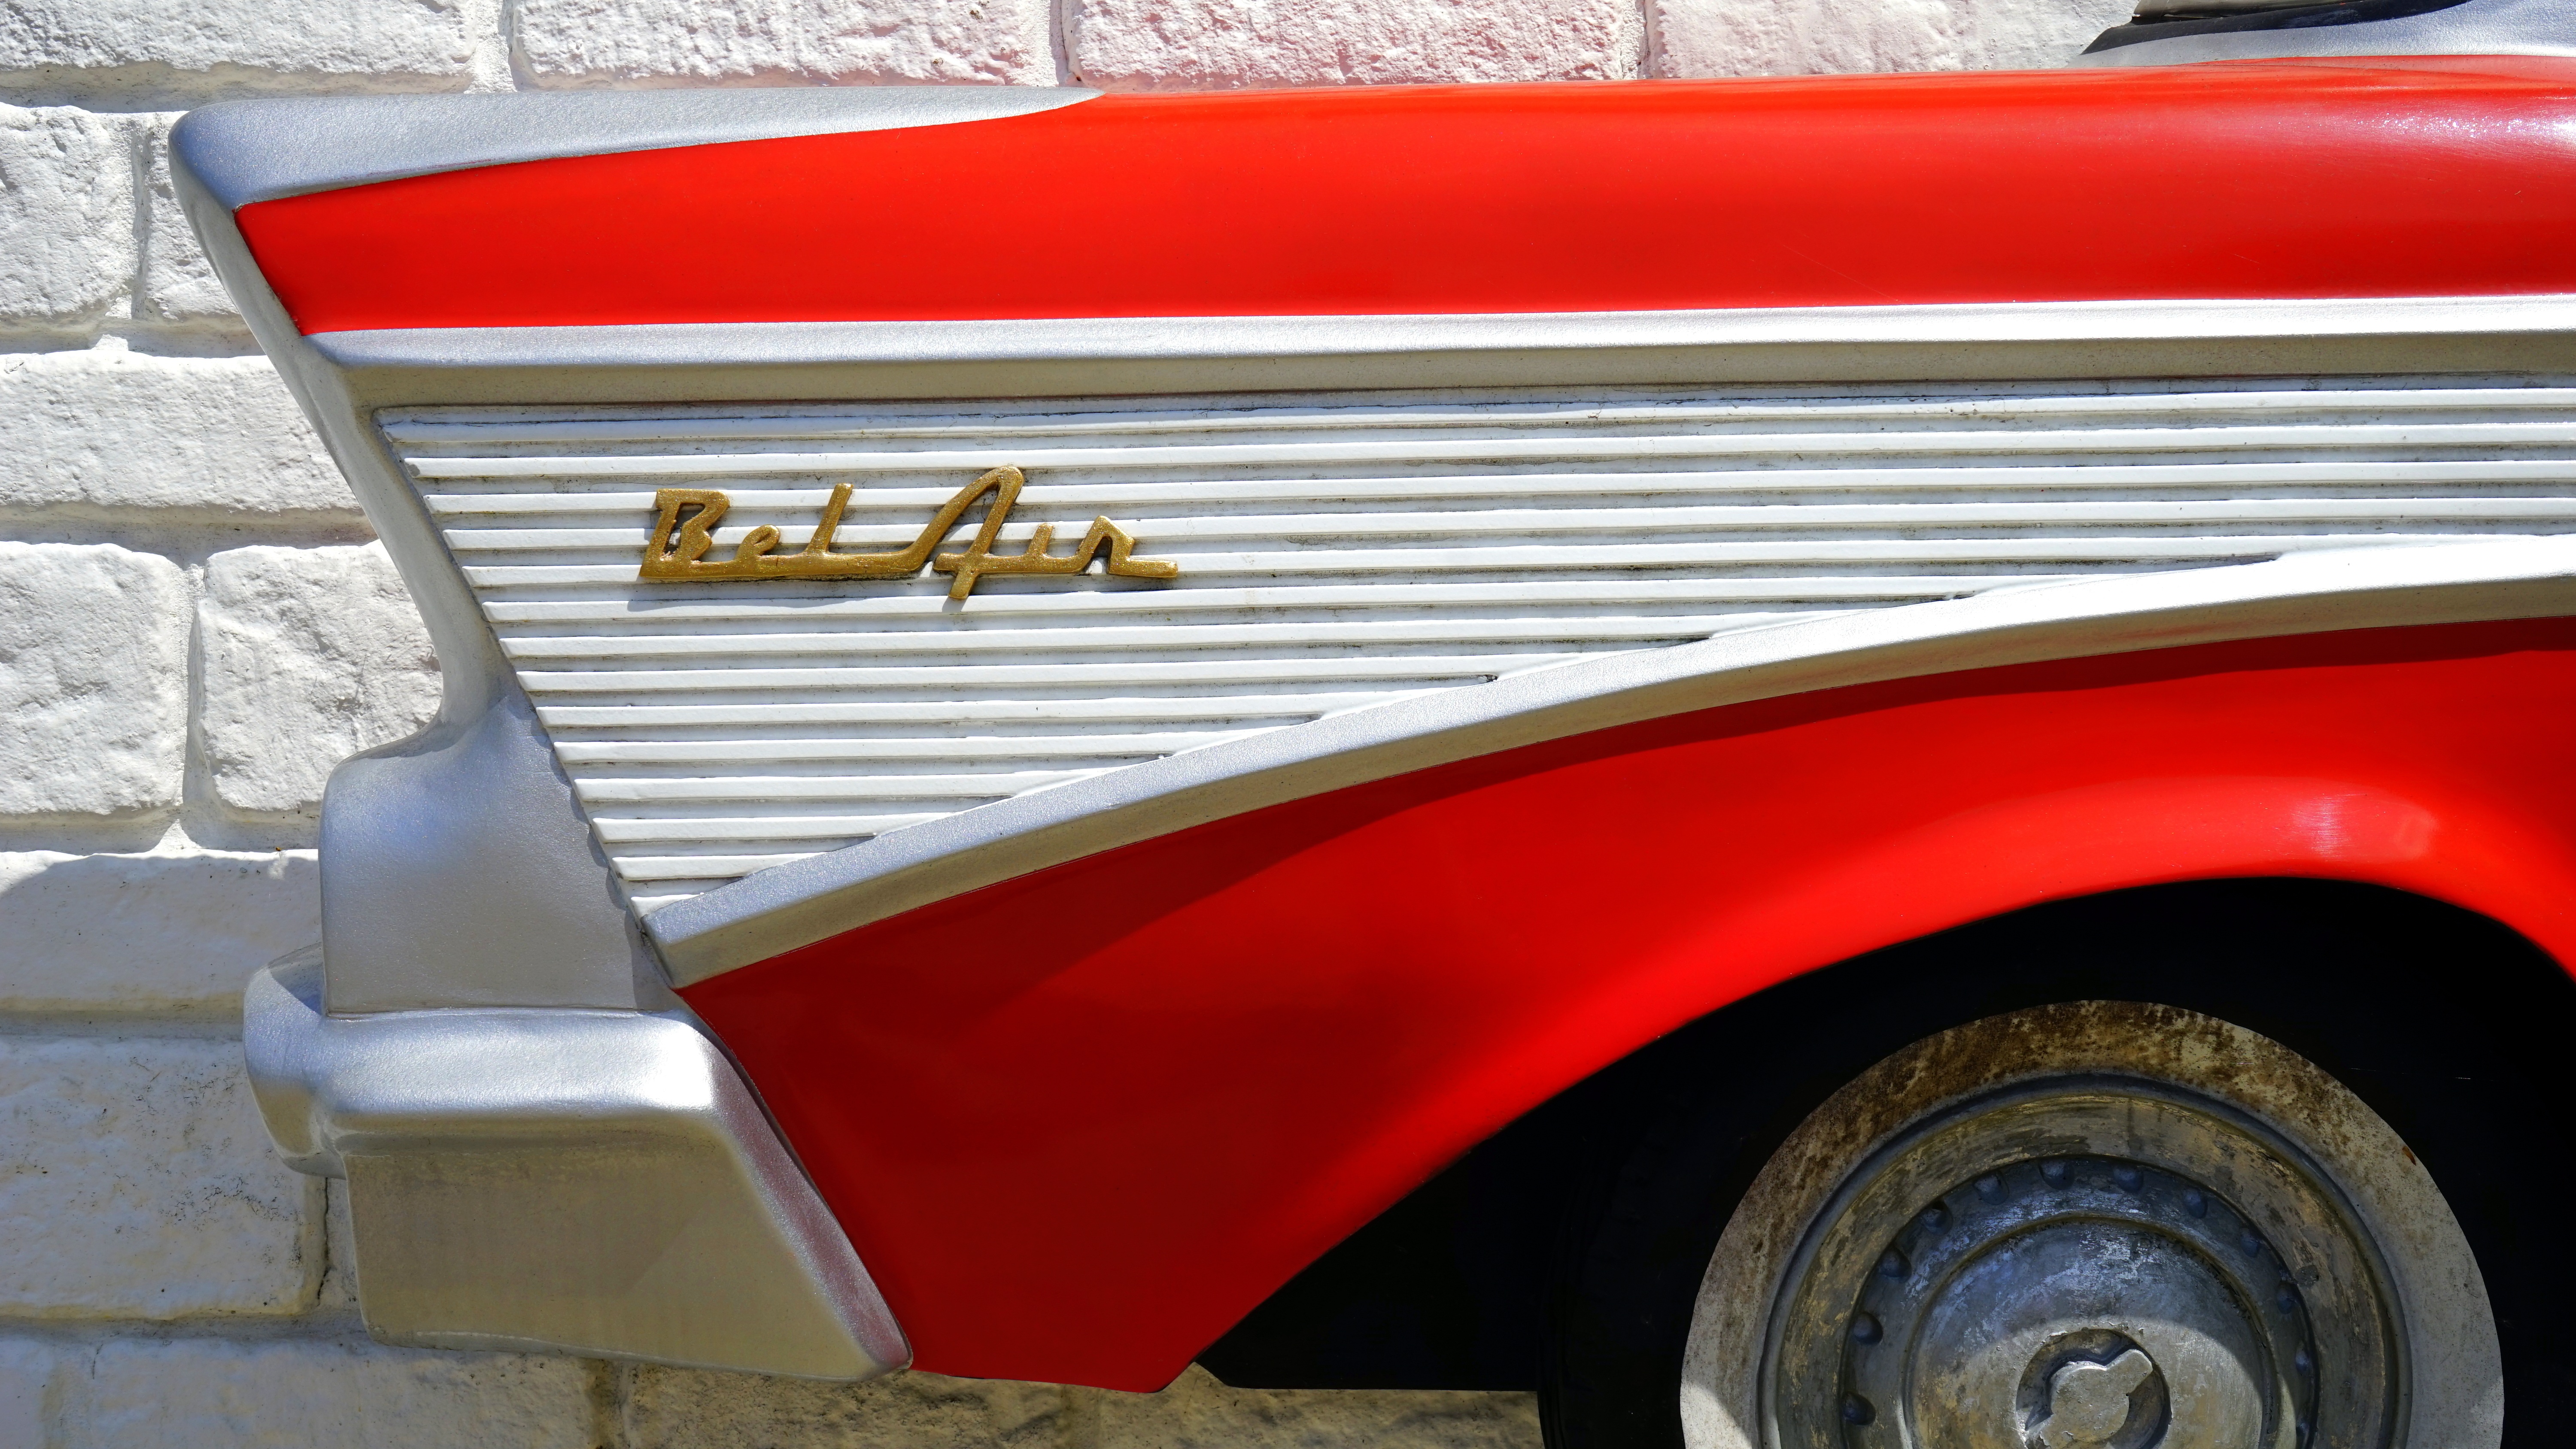
man, rock, person, music, car, wheel, automobile, star, transportation, singer, truck, vehicle, performer, musician, automotive, vintage car, bumper, pop, musical, performance, guitarist, movie, entertainment, bel air, rock music, rock star, elvis presley, land vehicle, pop star, automobile make, automotive exterior, compact car